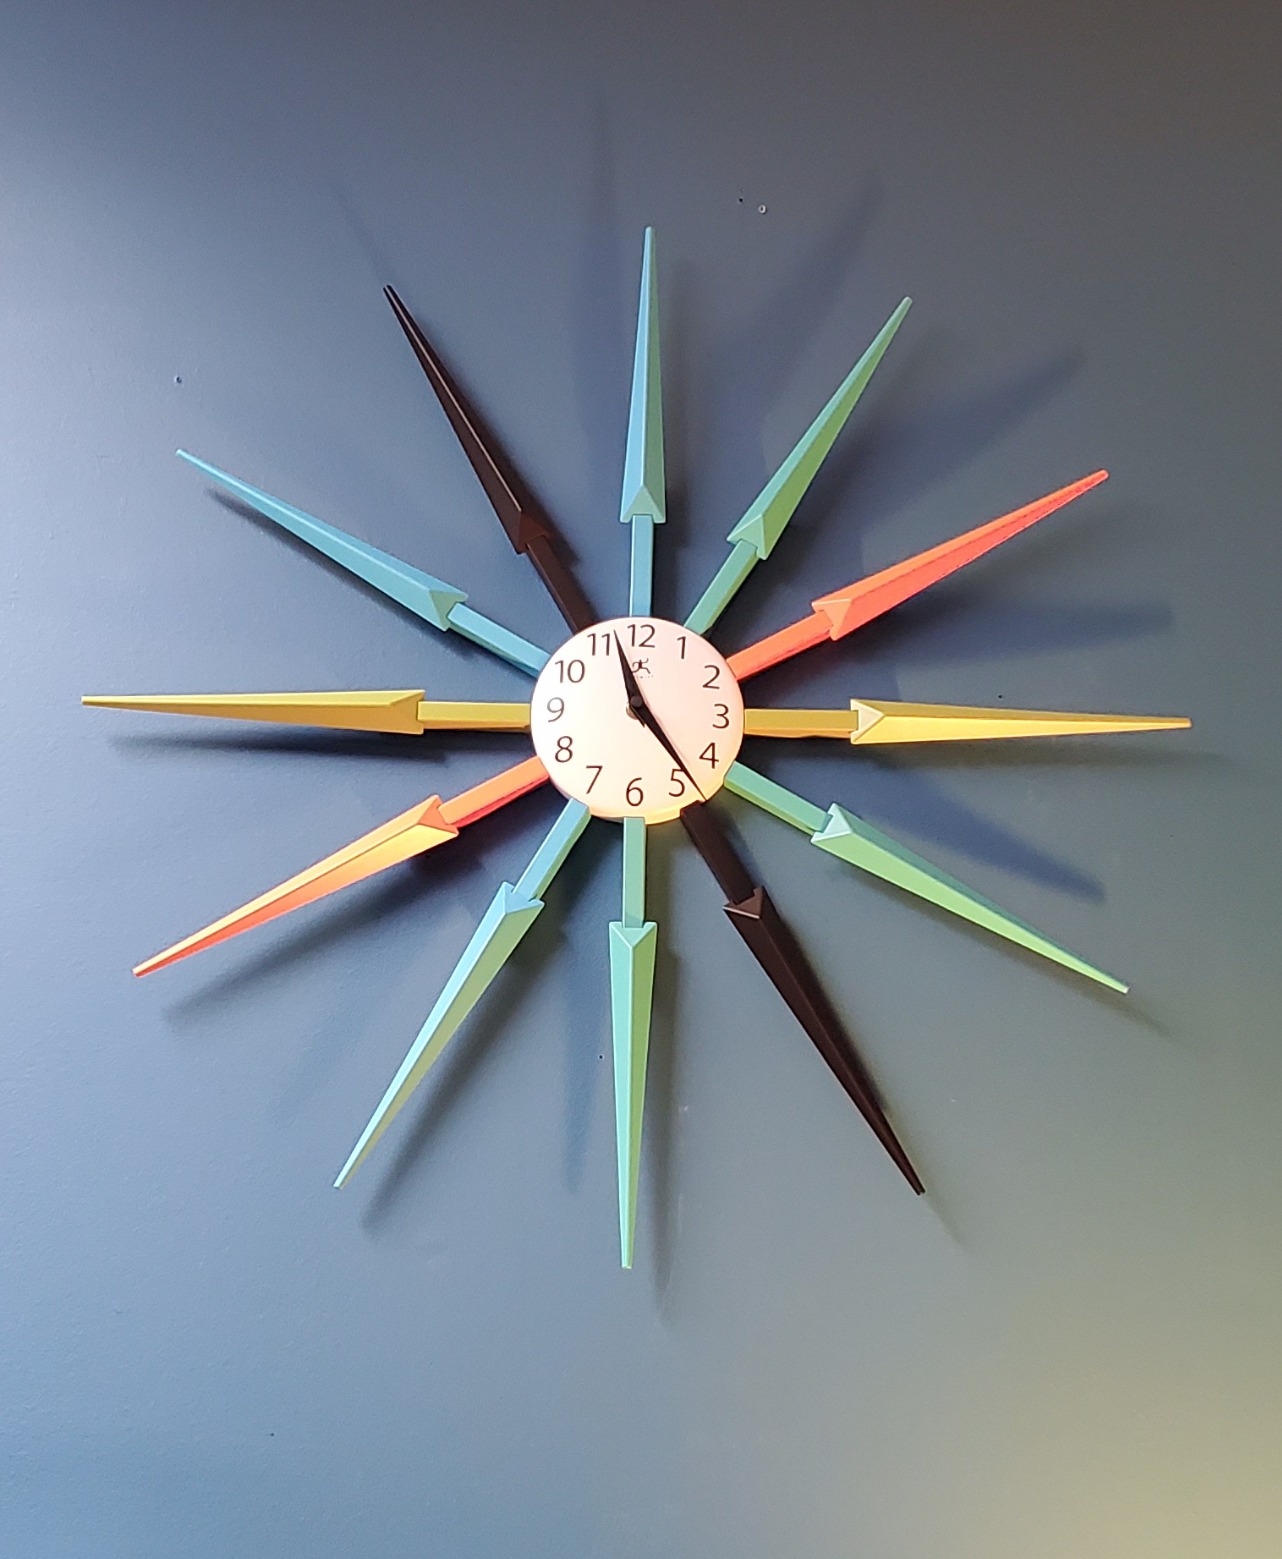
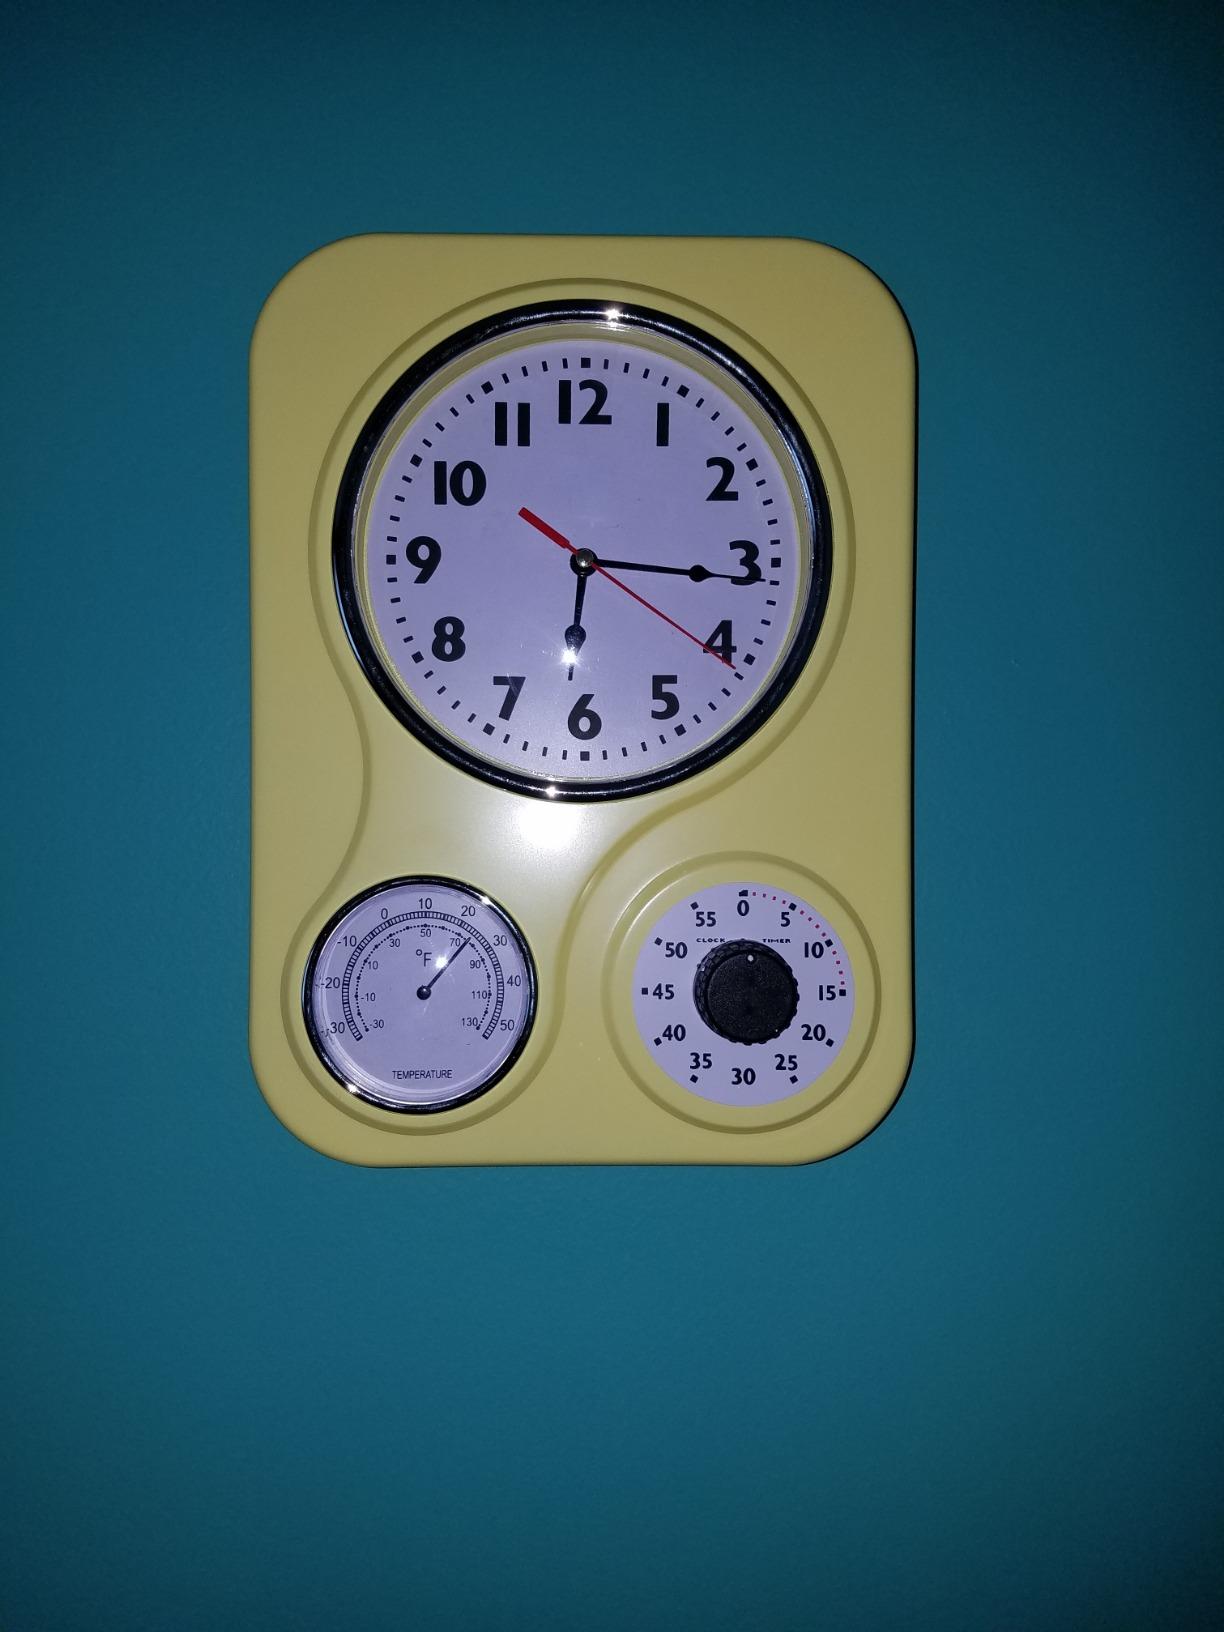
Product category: clock
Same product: no